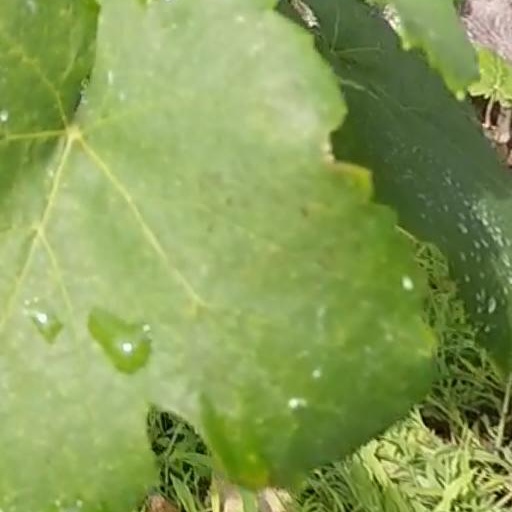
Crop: grape